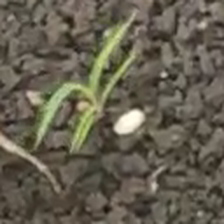
Weed species: Digitaria_SP_(Digitaria Sanguinalis )